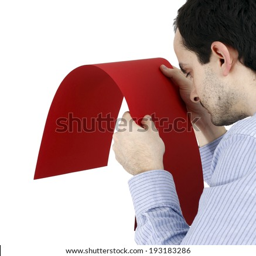
young man holding a blank piece of paper